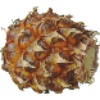
Label: images